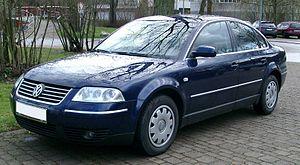
Le groupe Volkswagen a depuis les années 1970, développé une série de plateformes partagés par ces diverses marques.